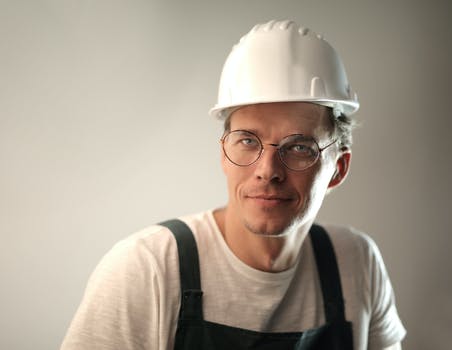
Label: No Watermark